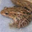
Label: frog